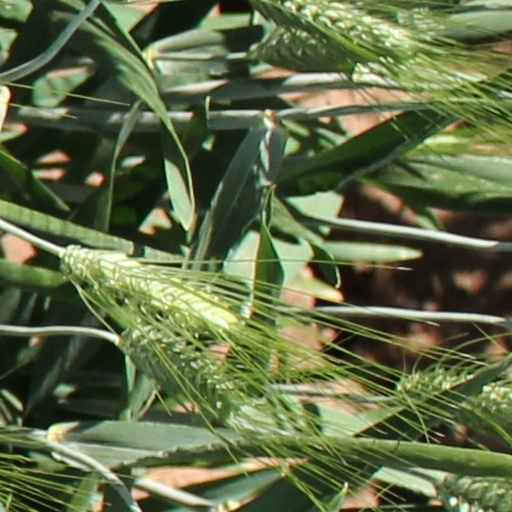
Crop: wheat